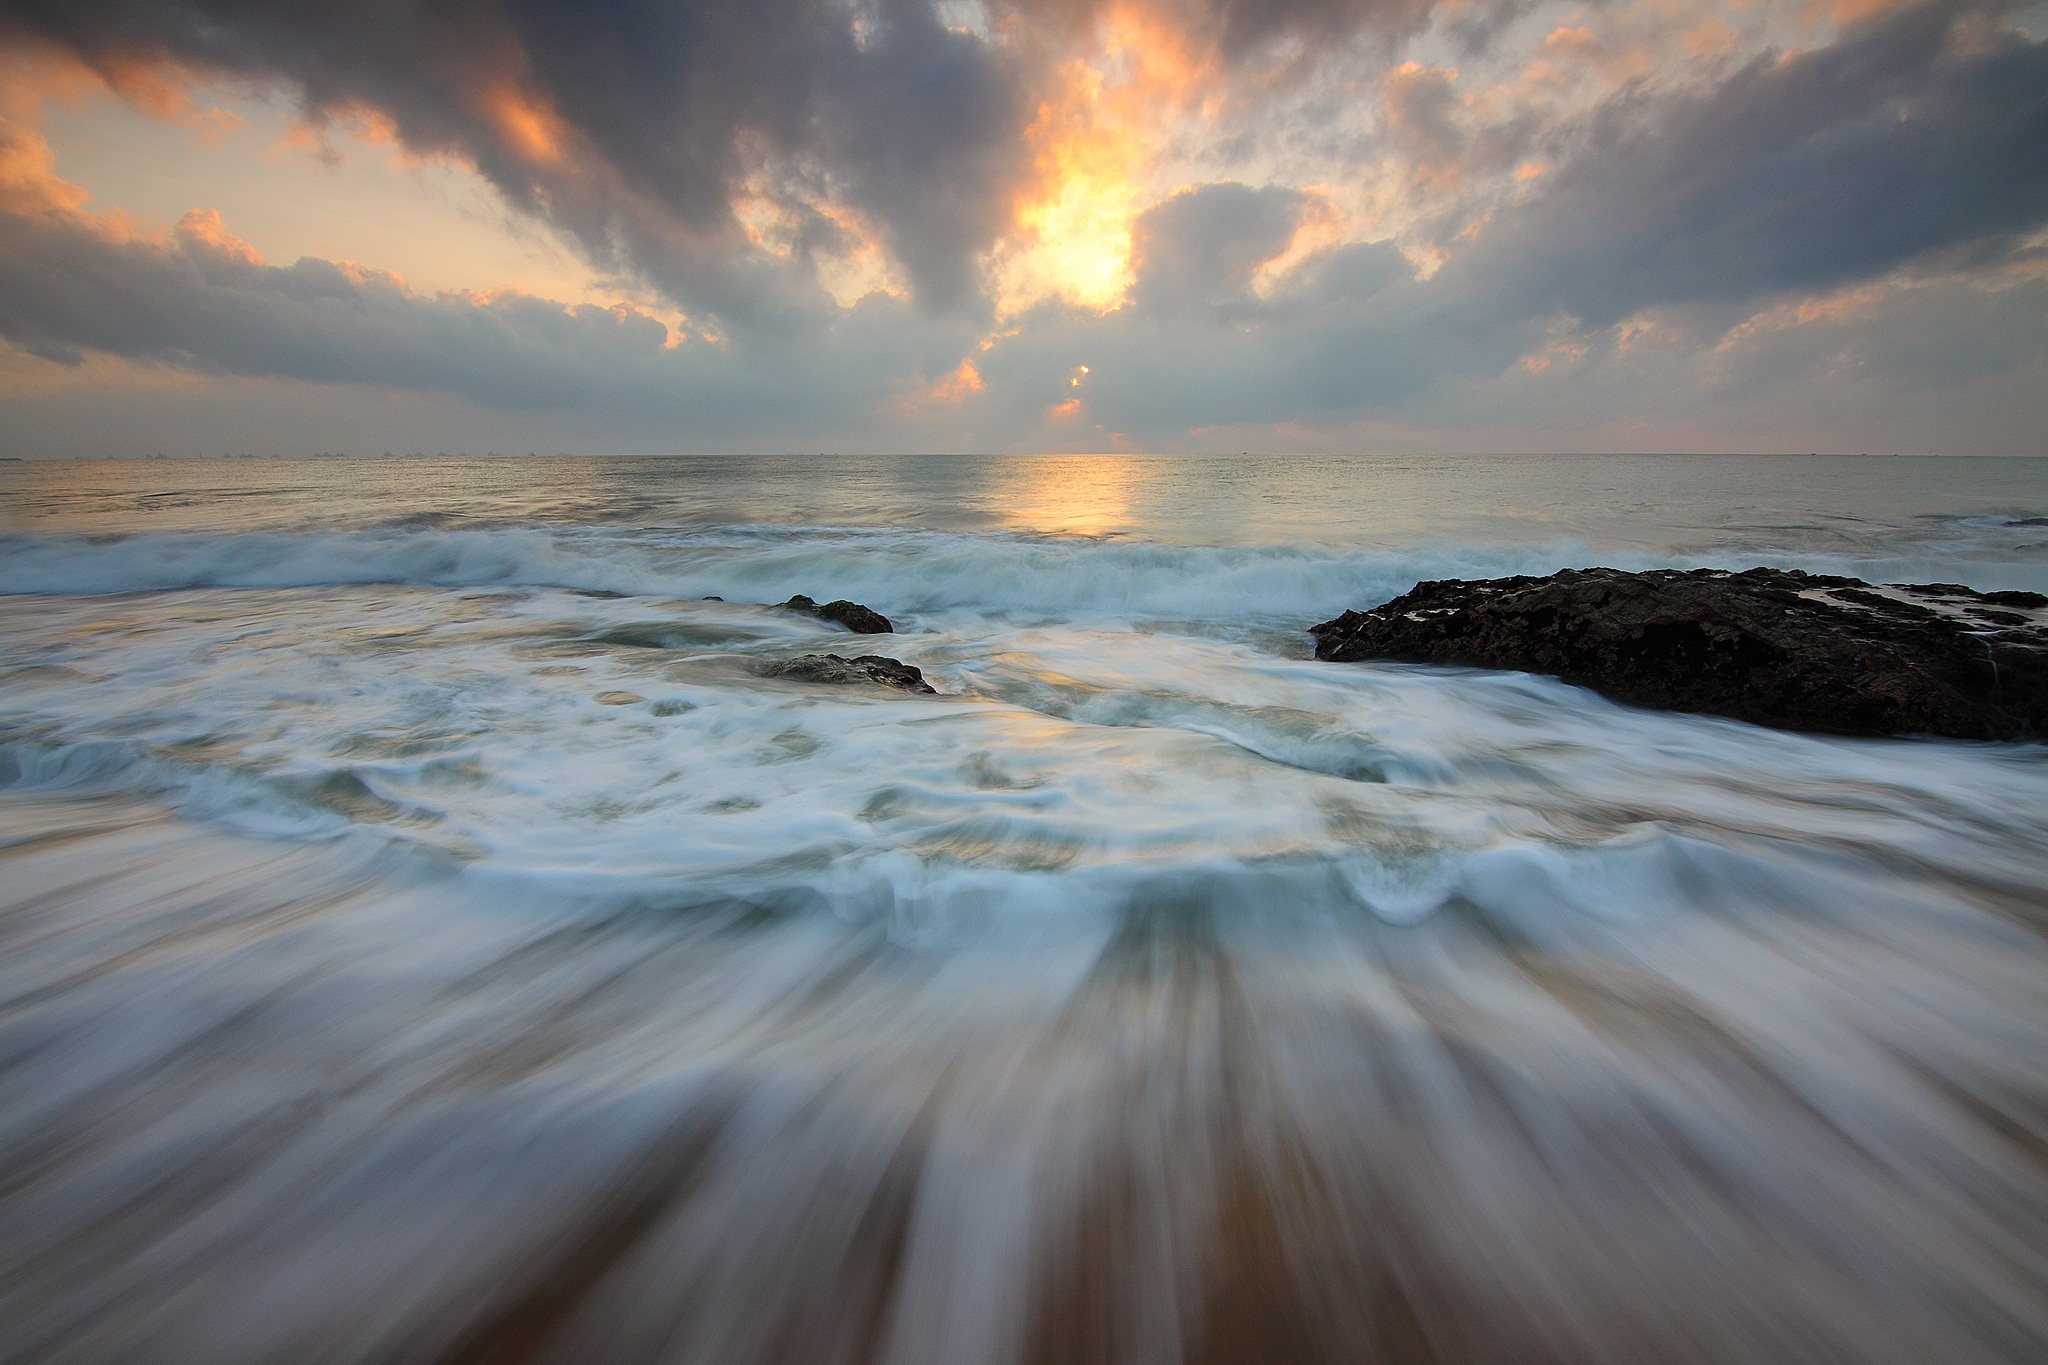
beach, sea, coast, sand, rock, ocean, horizon, cloud, sky, sun, sunrise, sunset, sunlight, morning, shore, wave, dawn, motion, dusk, evening, reflection, seascape, body of water, clouds, motion water, wind wave